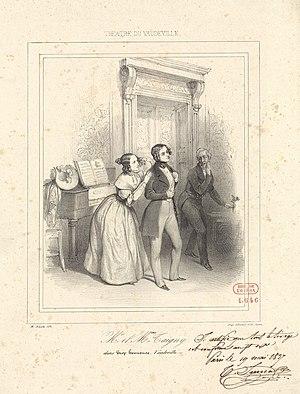
M.r et Mme Émile Taigny dans Trop heureuse, vaudeville - Théâtre du Vaudeville
Thelma Herdlitz est une actrice française.
Émile Taigny, est un acteur et directeur de théâtre français.